Small Craft insignia

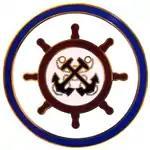
Craftmaster Insignia

The Navy maintains a similar pin, the Craftmaster Insignia, for those qualified in the operation of vessels such as Landing Craft Utility, Landing Craft Air Cushioned, large harbor tugs, and various other tugs and barges. It is also awarded to certain staff officers and some midshipmen.